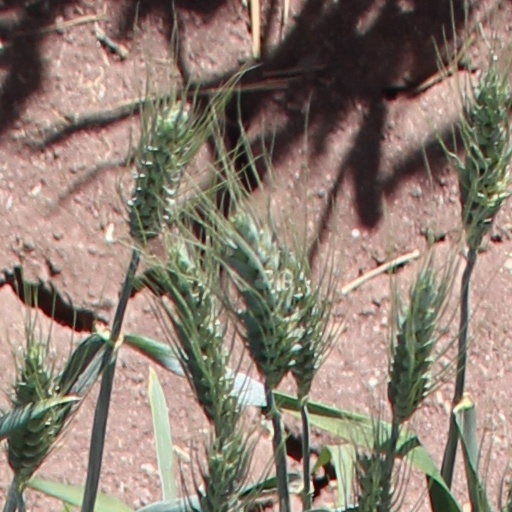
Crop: wheat